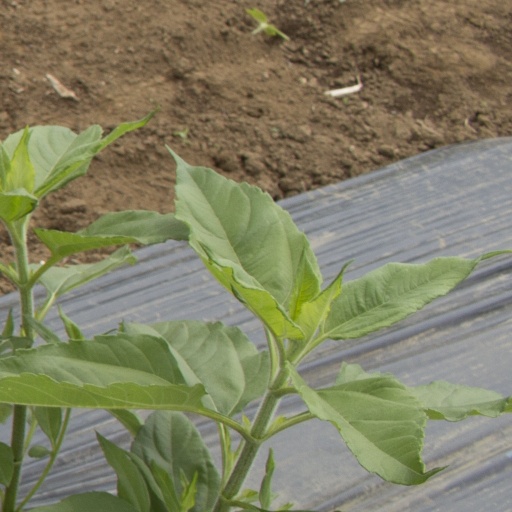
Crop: Jerusalem artichoke